Baroli Temples

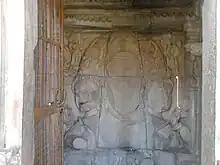
Defaced Trimurti Shiva

This Shiva temple, also dated to the 10th century, has a sanctum with the divine linga in the middle of the sacred tank. Built in the "Pancharatha" style, it faces east. The portico in front of the sanctum is a single bay built with pillars.